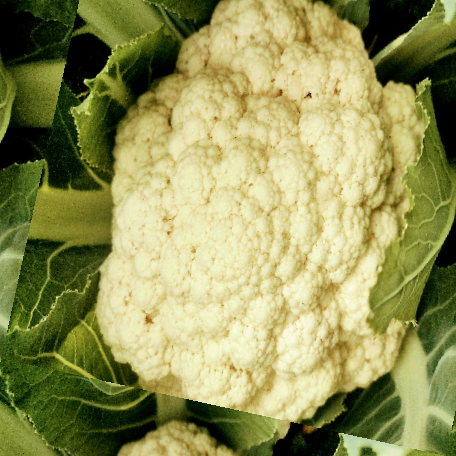
Label: Disease Free